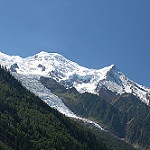
Label: glacier